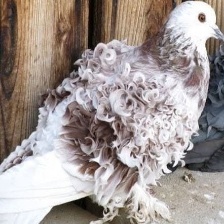
Species: FRILL BACK PIGEON
Scientific name: COLUMBA LIVIA DOMESTICA